Hans Ditmar Frederik Feddersen

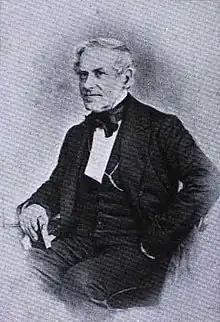
Frederik (Fritz) Feddersen.

Hans Ditmar Frederik (Fritz) Feddersen (2 July 1805 – 12 May 1863) was a Danish civil servant and politician. He served as Governor of the Danish West Indies from 1851 to 1855. In 1860, he was elected as Member of Folketinget in Copenhagen's 3rd Constituency.